Religion in Israel

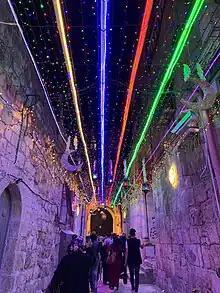
Ramadan decorations in Jerusalem

After capturing the Old City of Jerusalem in 1967, Israel found itself in control of Mount Moriah, which was the site of both Jewish temples and Islam's third holiest site, after those in Mecca and Medina in Saudi Arabia: The "Haram al Sharif" (Temple Mount) from which Muslims believe that Mohammad ascended to Heaven. This mountain, which has the Dome of the Rock and the adjacent Jami Al-Aqsa on it, is the third-holiest site in Islam (and the holiest in Judaism). Since 1967, the Israeli government has granted authority to a Waqf to administer the area. Rumors that the Israeli government are seeking to demolish the Muslim sites have angered Muslims. These beliefs are possibly related to excavations that have been taking place close to the Temple Mount, with the intention of gathering archeological remnants of the first and second temple period, as well as the stance of some rabbis and activists who call for its destruction to replace it with the Third Temple.